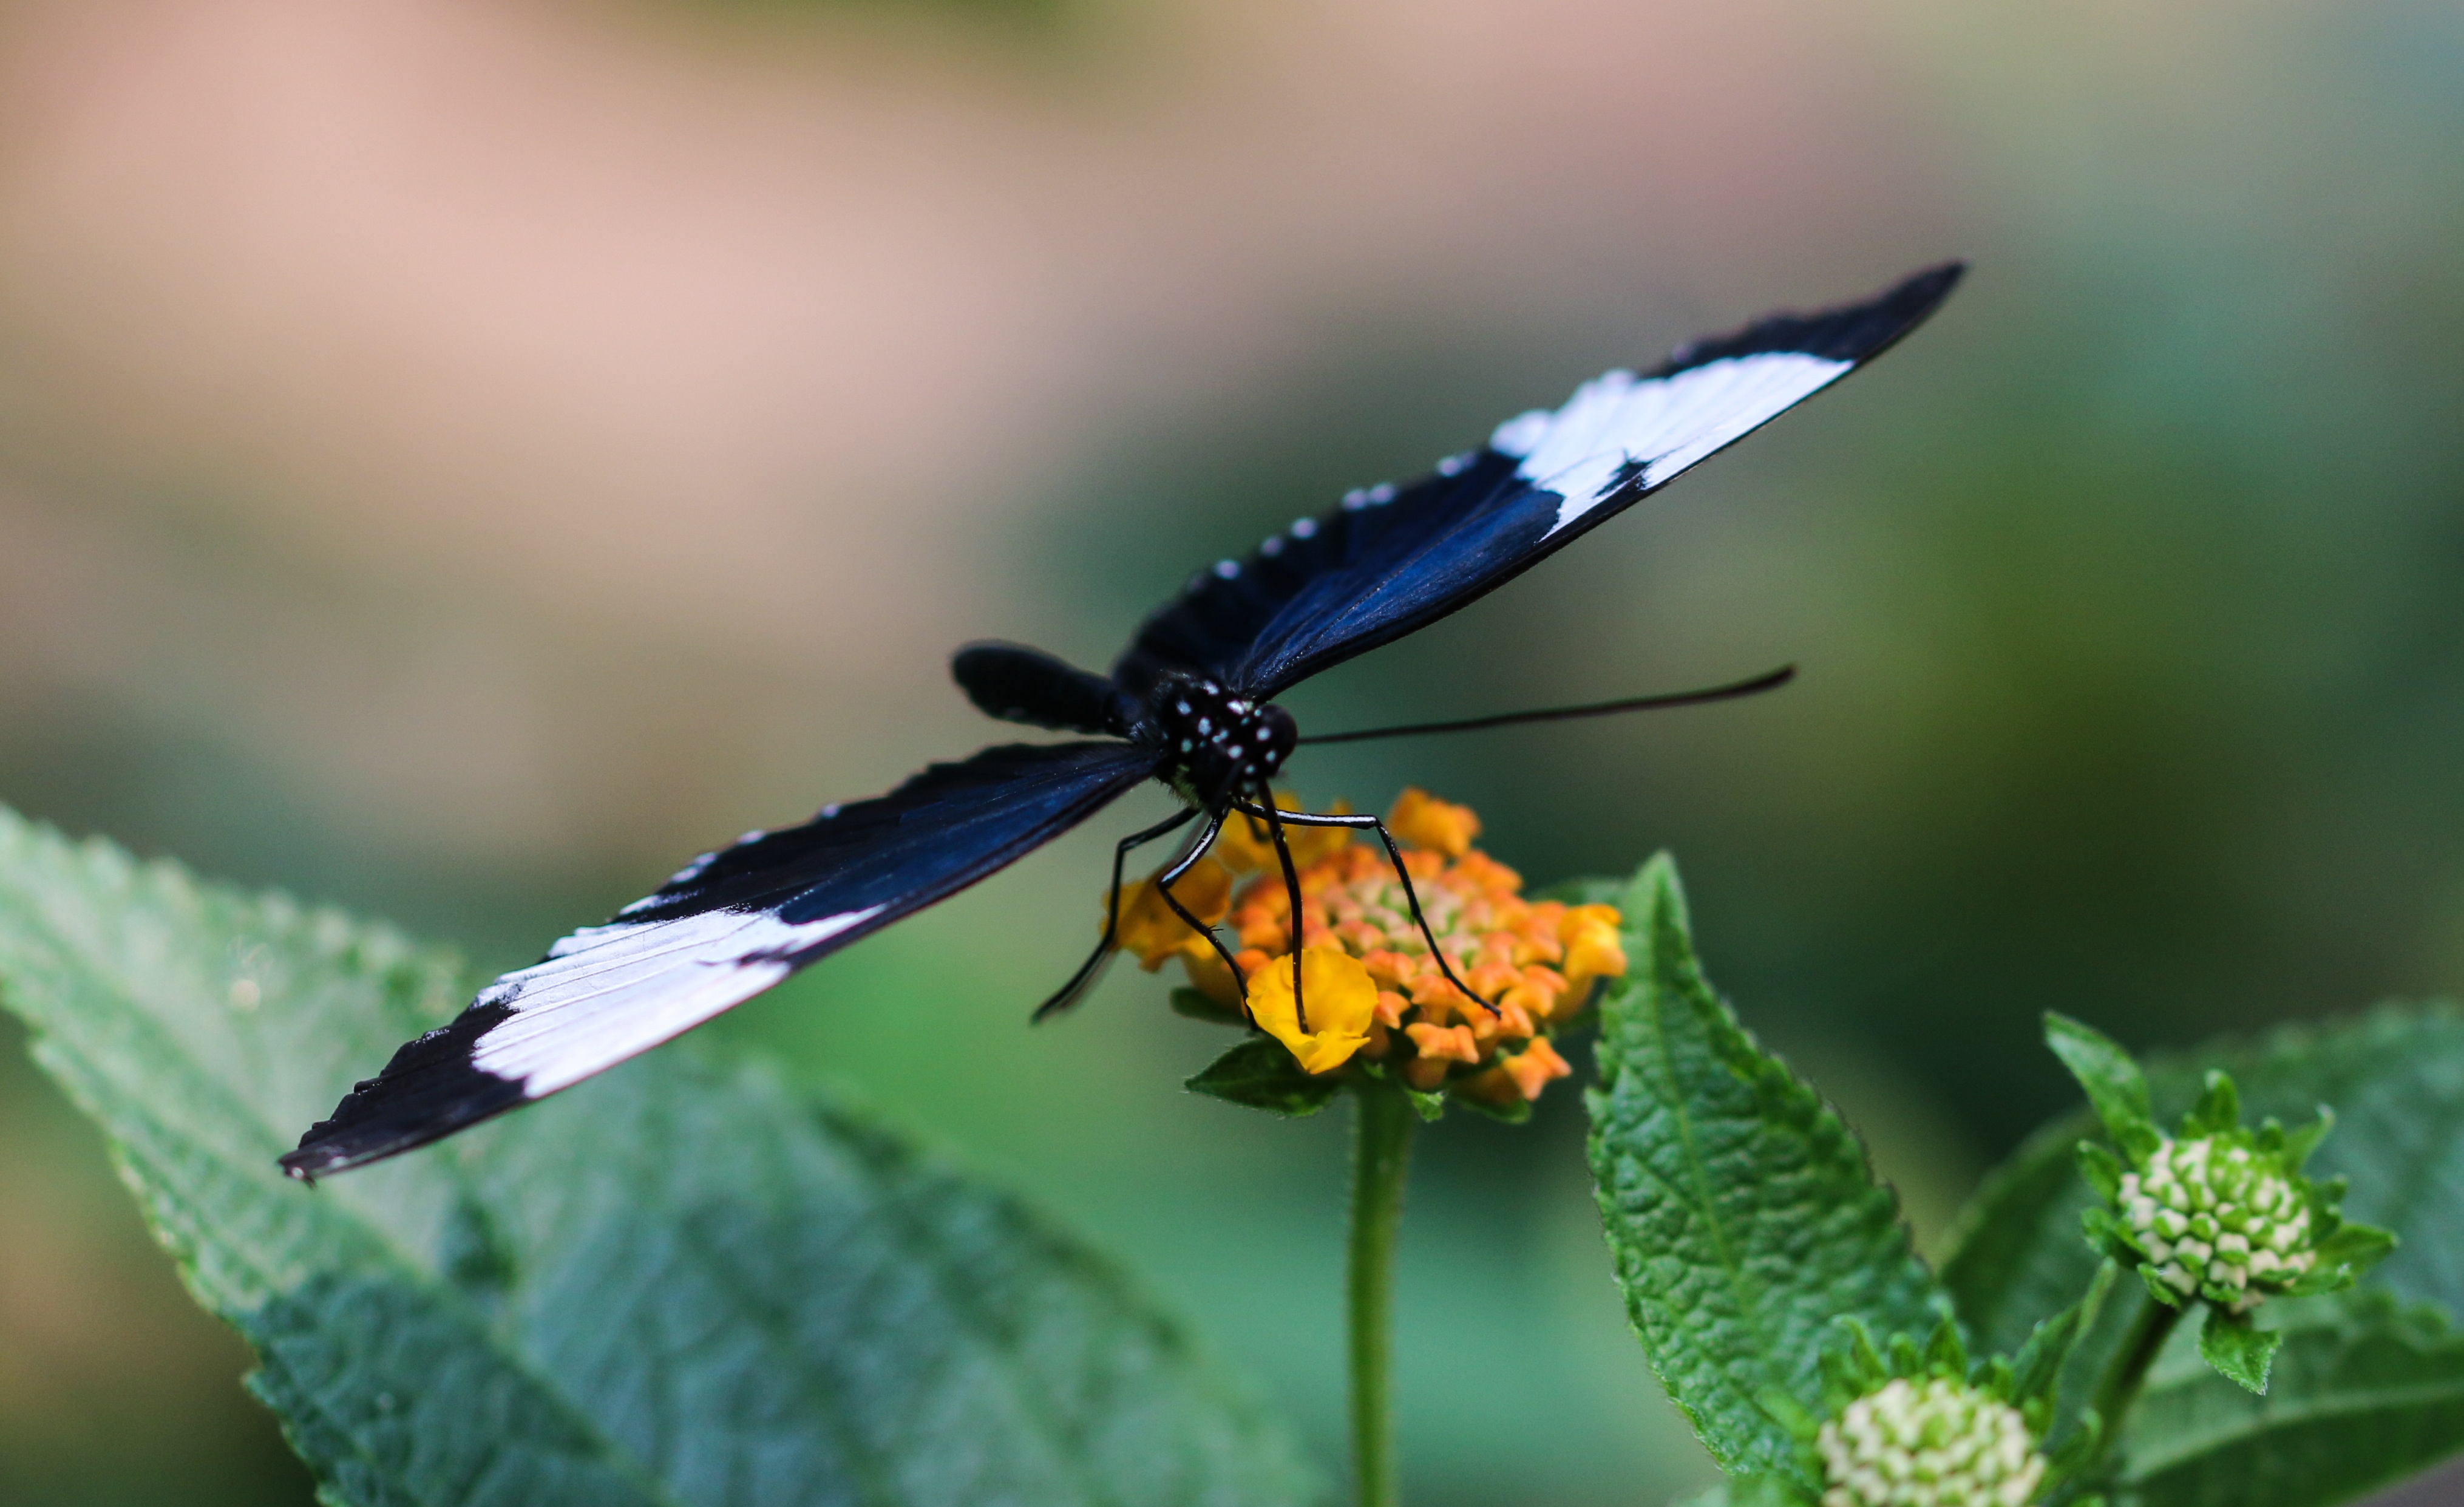
nature, blossom, wing, photography, flower, bloom, fly, green, insect, macro, butterfly, close, fauna, invertebrate, close up, nectar, macro photography, arthropod, probe, dragonflies and damseflies, moths and butterflies, lycaenid